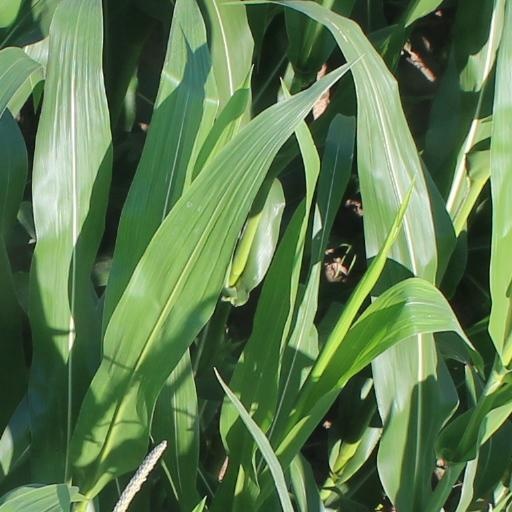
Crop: maize; corn